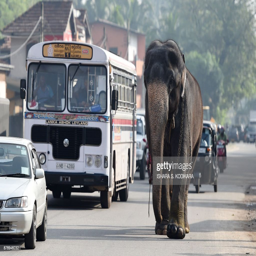
an elephant walks along a street .